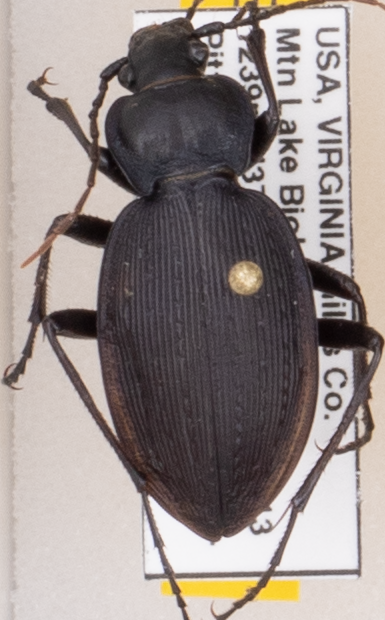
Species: Carabus goryi
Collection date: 2019-08-27
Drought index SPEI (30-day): -0.764
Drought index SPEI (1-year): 1.69
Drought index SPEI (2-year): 1.69